The Great War (TV series)

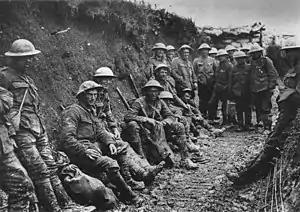
Image from the Imperial War Museum photo archive, part of the opening titles.

In August 1963, at the suggestion of Alasdair Milne, producer of the BBC's current affairs programme "Tonight", the BBC resolved to mark the fiftieth anniversary of the outbreak of the First World War with a big television project. The series was the first to feature veterans, many of them still relatively fit men in their late sixties or early seventies, speaking of their experiences after a public appeal for veterans was published in the national press. Those who appeared in the series included Edward Spears, Henry Williamson, Horace Birks, Benjamin Muse, Melvin Krulewitch, George Langley, Keith Officer, Douglas Wimberley, Charles Carrington, Egbert Cadbury, Euan Rabagliati, Robert Cotton Money, Richard Talbot Kelly, Norman Demuth, Walter Greenwood and Cecil Arthur Lewis. The small number of Germans who appeared included Stephan Westmann and Gustav Lachmann. Others who were interviewed by the BBC but not featured in the series included Norman MacMillan, Mabel Lethbridge, Edgar von Spiegel, Edmund Blunden, Martin Niemöller, John Shea, Hans Howaldt, William Ibbett, Marthe Bibesco, Philip Joubert de la Ferté and Eric Dorman O'Gowan.